Pari Bibi

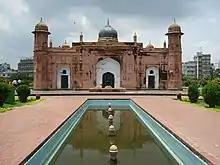
Tomb of Pari Bibi

In 1678, Pari Bibi died a premature death and left her father heartbroken. Shaista Khan was constructing the Lalbagh Fort in Dhaka, the construction of which had started under her fiancé Prince Muhammad Azam. Shaista Khan now viewed the fort as inauspicious and stopped construction of the fort. He built the tomb of his daughter with the compound of the fort. Other sources have reported that the tomb was constructed by Prince Azam himself. The Tomb of Pari Bibi is considered an important architectural site in Dhaka, Bangladesh. Since 1974 the tomb and fort have been managed by the Department of Archaeology.